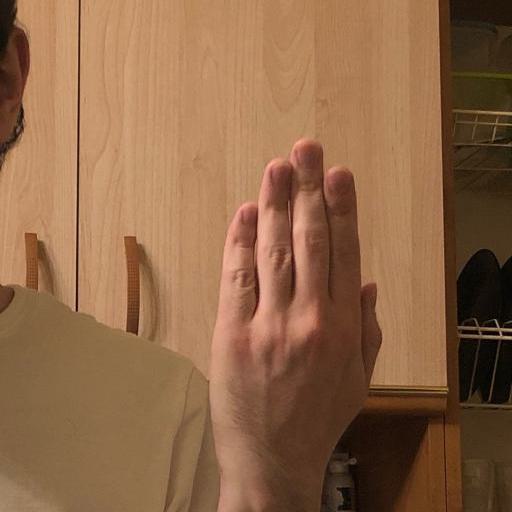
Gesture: stop_inverted